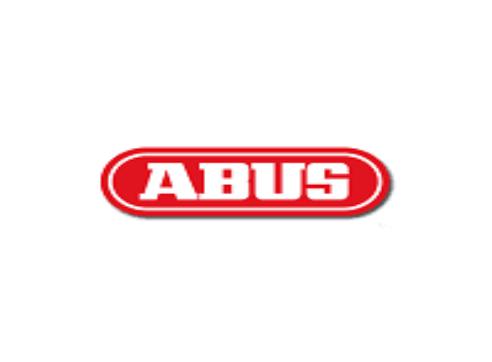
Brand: abus
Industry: Others